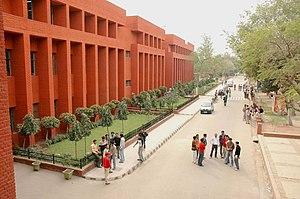
En Inde, une université d'État est gérée et financée par le gouvernement de l’État dans lequel elle est située.